Agustina de Aragón

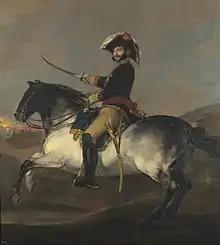
"General José de Palafox on Horseback" by Francisco Goya

In the summer of 1808, Zaragoza was one of the last cities in northern Spain not to have fallen to the forces of Napoleon and was therefore, by the time of the First Siege of Zaragoza (1808), choked with vast numbers of refugees fleeing the advancing Grande Armée. In early June, the French began to advance on Zaragoza, which had not seen war for about 450 years and was held by a tiny provincial force under José de Palafox y Melci, whose heroism would come to rival Agustina's.